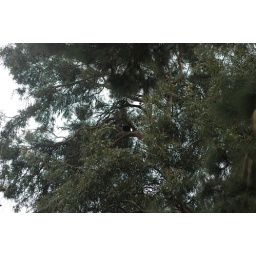
bear in the tree